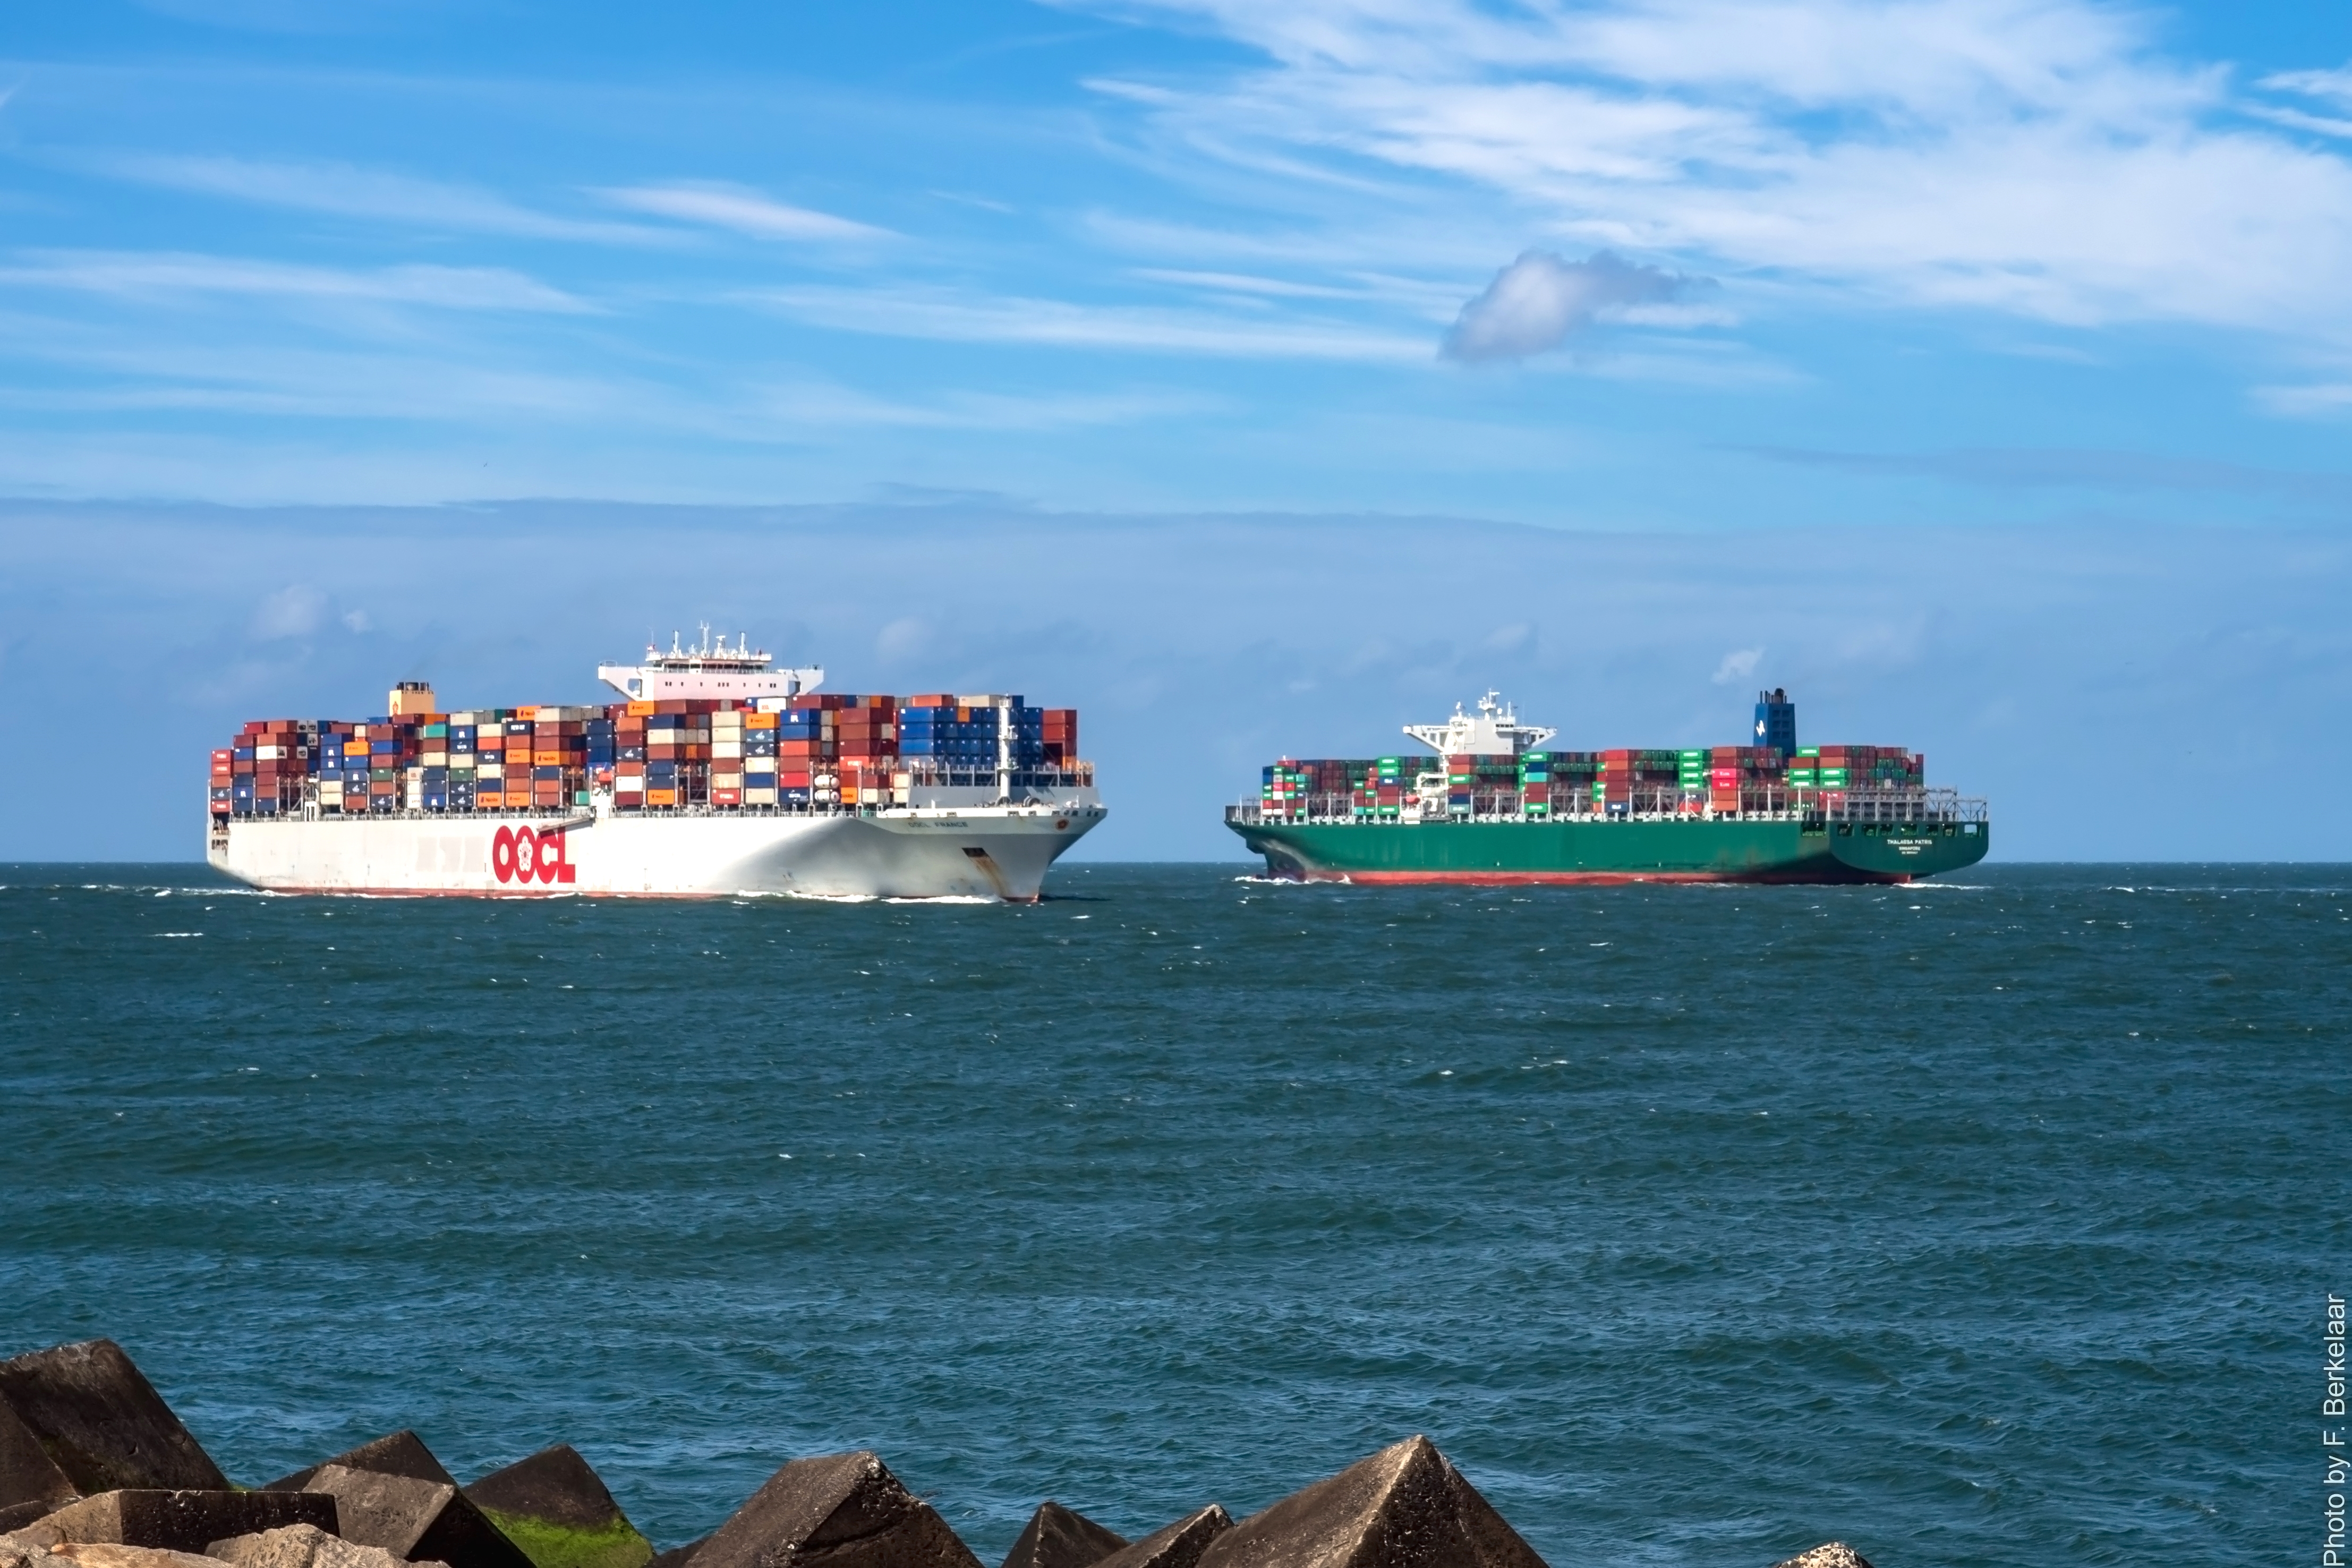
sea, coast, ocean, boat, ship, vehicle, bay, cargo ship, ferry, nederland, zuidholland, channel, twop, containership, watercraft, northsea, noordzee, nl, olympusm1240mmf28, thalassapatris, containerschip, eneselsa, maasmond, container ship, ooclfrance, oocl, passenger ship, freight transport, tank ship